Andy Priaulx

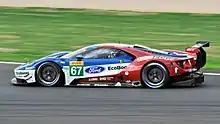

On 5 December 2015, it was announced that Priaulx had parted ways with BMW after a 13-year stint with the German manufacturer to join Ford Chip Ganassi Team UK for their upcoming debut in the 2016 FIA World Endurance Championship season. He was officially unveiled as a Ford driver on 5 January 2016 alongside teammates Marino Franchitti, Stefan Mücke, and Olivier Pla.